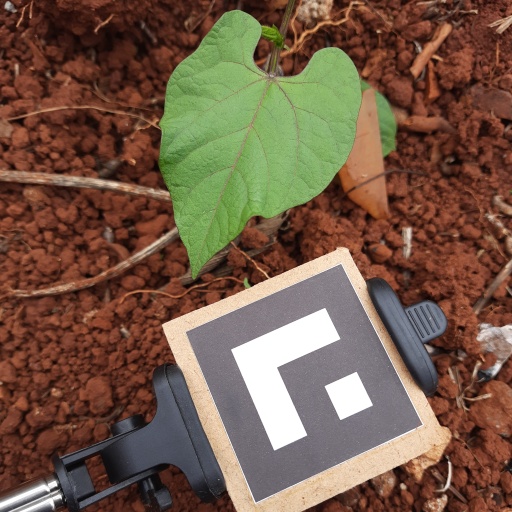
Observations: wavy surface, no eating holes, under cloudy sky